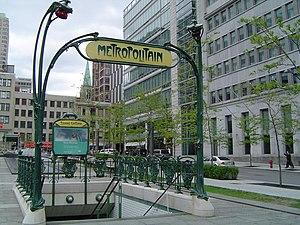
Portail «
L'art dans le métro de Montréal est présent sous la forme d'une centaine d'œuvres d'art permanentes installées à l’intérieur et aux abords des différentes stations. En 2016, le métro compte des œuvres distribuées dans 55 des 68 stations du réseau.
La Voix lactée est une œuvre de l'artiste québécoise Geneviève Cadieux, située à Paris, en France. Installée en 2011 dans la station de métro Saint-Lazare, il s'agit d'une mosaïque représentant des lèvres.
Les édicules Guimard sont des édicules d'accès aux stations du métro de Paris, en France. Ils ont été conçus au début du XXᵉ siècle, par Hector Guimard, dans un style Art nouveau.